Appeal

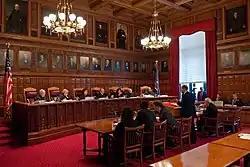
The New York Court of Appeals hears oral arguments in a 2009 case involving the Atlantic Yards development in Brooklyn

Although some courts permit appeals at preliminary stages of litigation, most litigants appeal final orders and judgments from lower courts. A fundamental premise of many legal systems is that appellate courts review questions of law "de novo", but appellate courts do not conduct independent fact-finding. Instead, appellate courts will generally defer to the record established by the trial court, unless some error occurred during the fact-finding process. In some jurisdictions on the other hand, such as the Netherlands, appellate courts review cases in their entirety, which includes fact-finding. Many jurisdictions provide a statutory or constitutional right for litigants to appeal adverse decisions. However, most jurisdictions also recognize that this right may be waived. In the United States, for example, litigants may waive the right to appeal, as long as the waiver is "considered and intelligent".